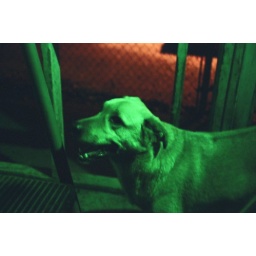
just my dog. sharpness is terrible but i like how the orange sidewalk in back ground contrast with the green